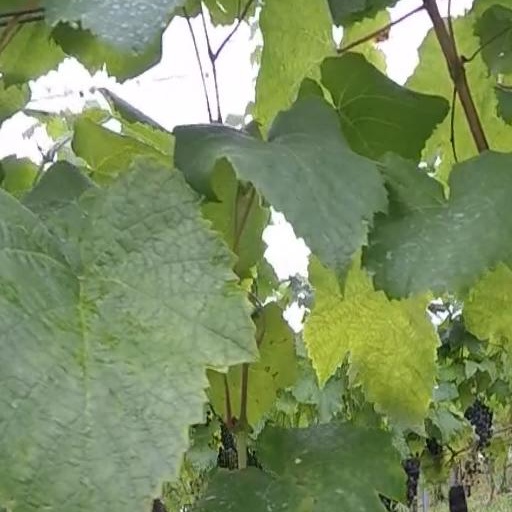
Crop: grape